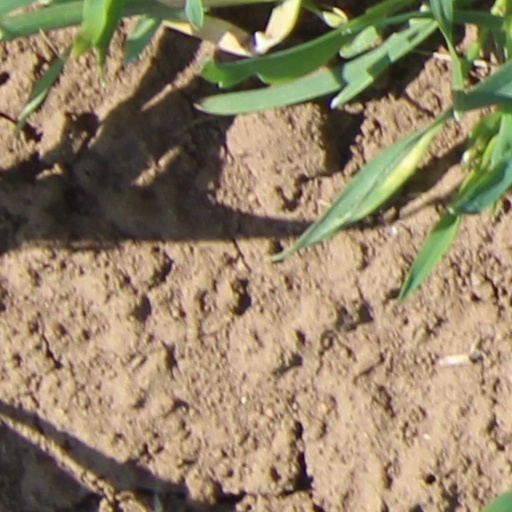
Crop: wheat